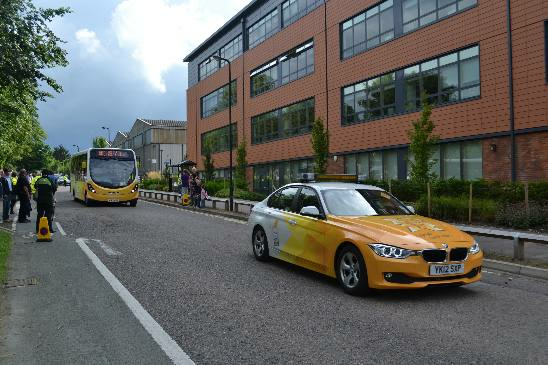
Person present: No